Ganesh Haloi

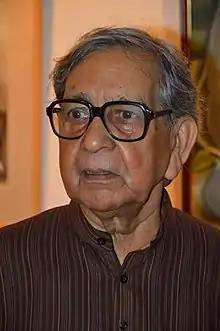
Ganesh Haloi

Ganesh Haloi is an India-based visual artist, curator, and author. Ganesh Haloi's art has evolved through a series of transactions from pure landscape to the innerscapes.